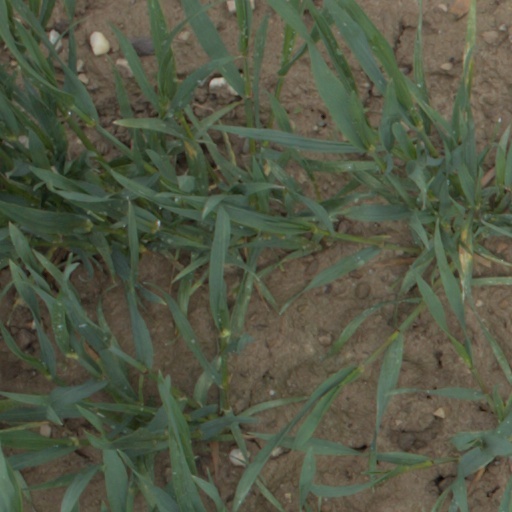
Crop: wheat